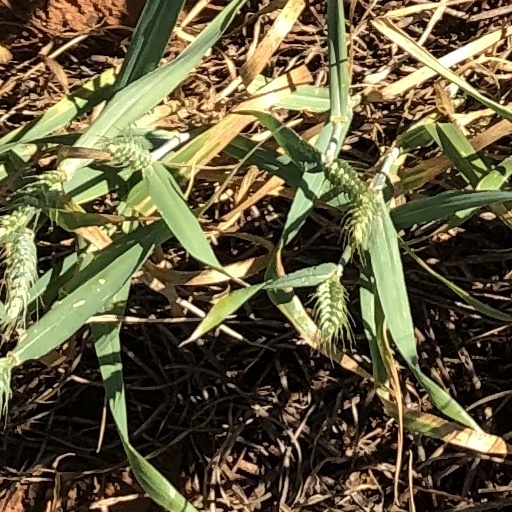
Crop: wheat